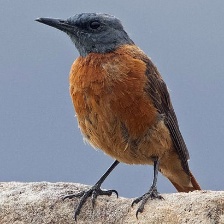
Species: CAPE ROCK THRUSH
Scientific name: MONTICOLA RUPESTRIS